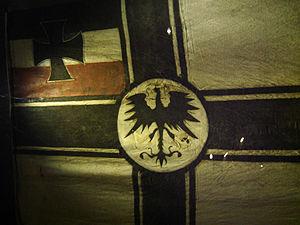
Sous le signe du Capricorne rassemble 6 aventures de Corto Maltese. Écrites et dessinées par Hugo Pratt, elles succèdent à La Ballade de la mer salée :